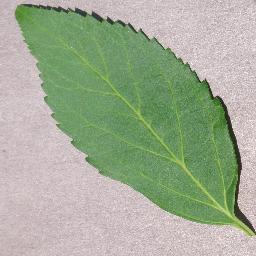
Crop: cherry
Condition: (including_sour)_healthy